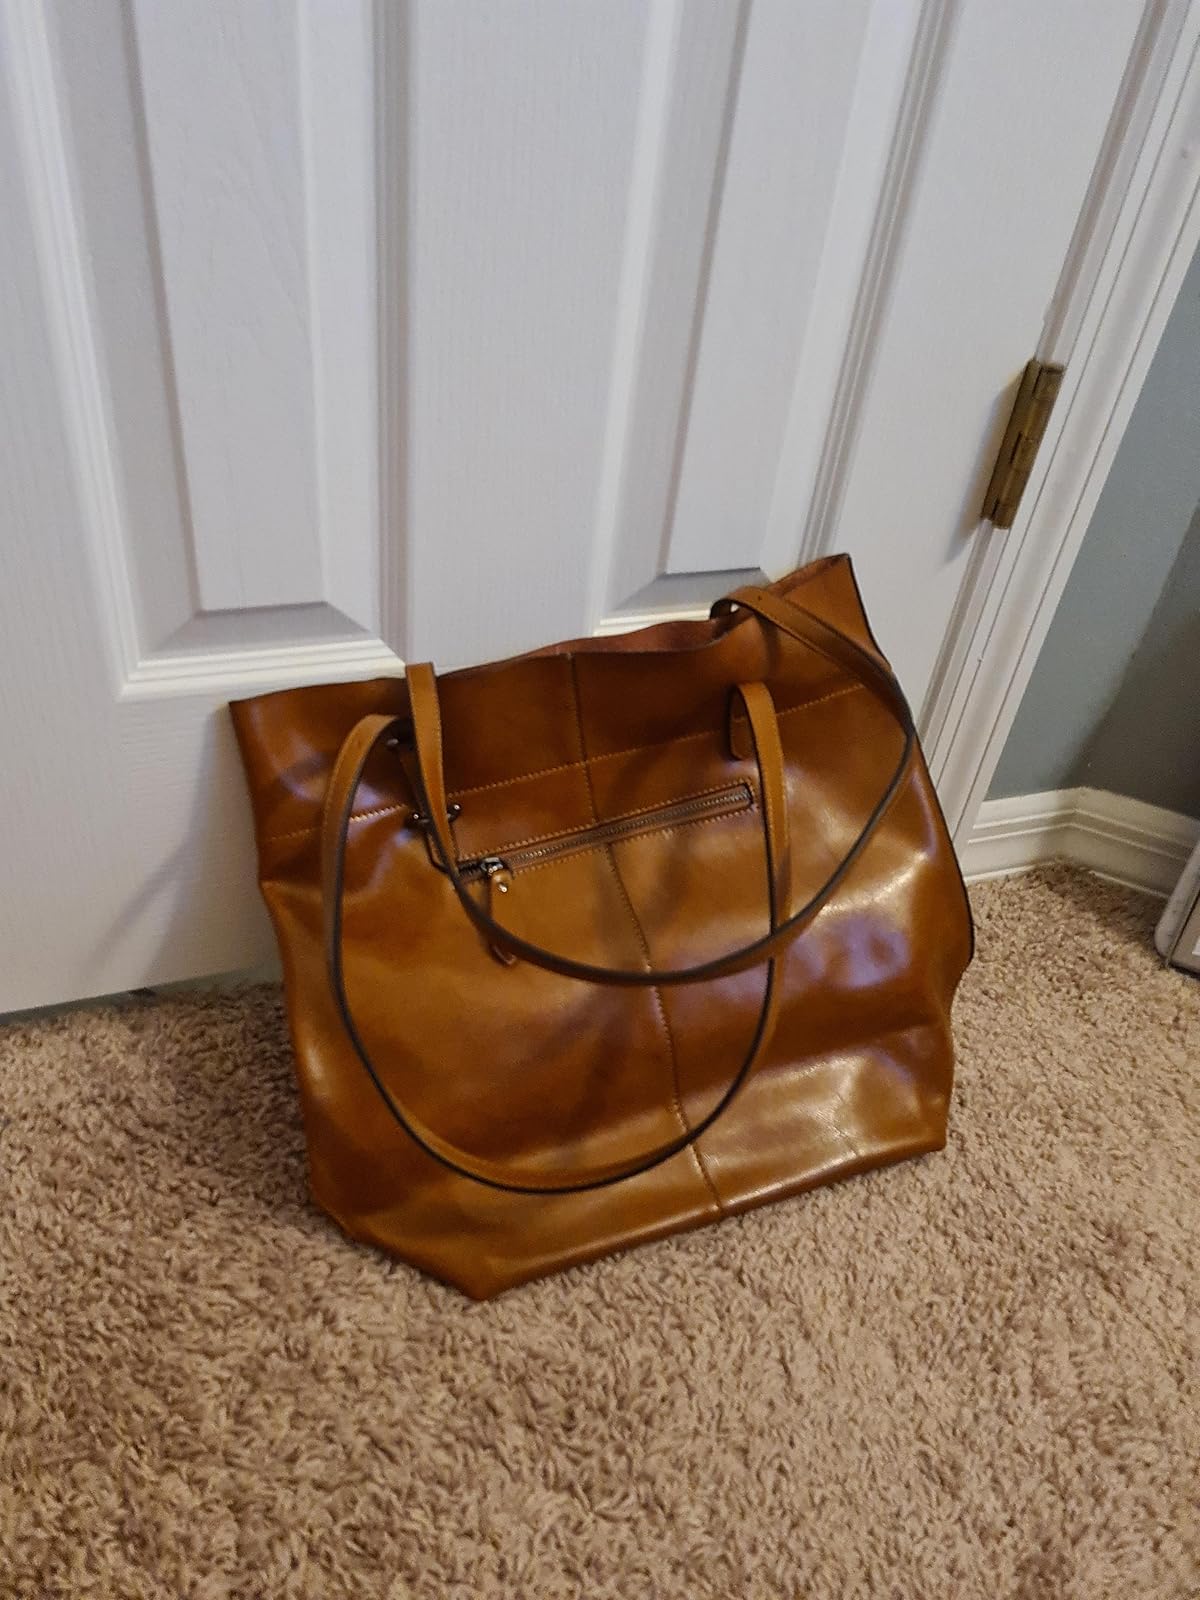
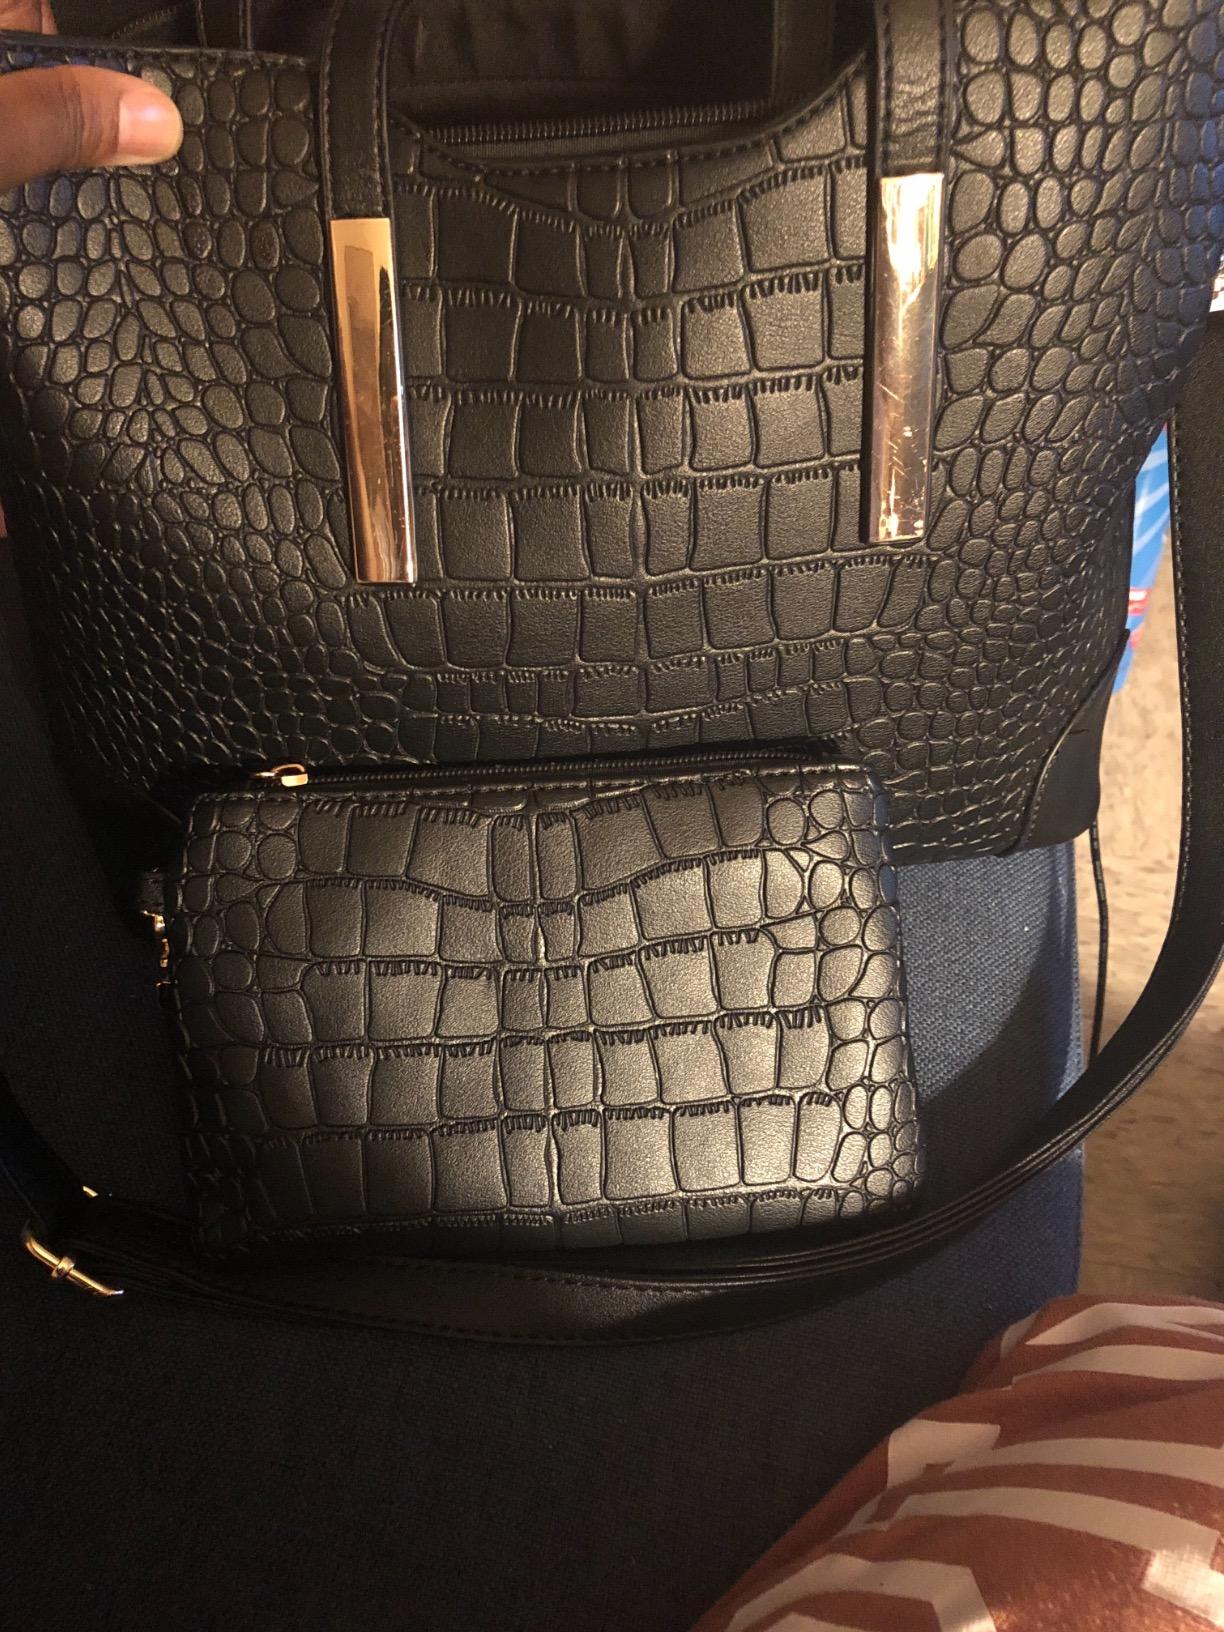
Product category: accessories_handbag
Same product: no